Hungarian pop

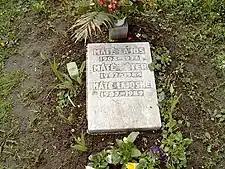
Péter Máté's tomb at the Farkasréti Cemetery

In 1975 Leslie Mándoki fled from Hungary to West Germany. In 1979 he joined the West-German band, Dschinghis Khan. One of the greatest successes of the band was the song "Moskau", "Dschinghis Khan" and "Hadschi Halef Omar". Later Mandoki rented the Park Studios near Lake Starnberg, Germany. He has worked as a producer for many German and international acts, including No Angels, Phil Collins, Engelbert, Joshua Kadison, Lionel Richie and Jennifer Rush. He also worked as a musical director for commercials, with clients Audi, Daimler and Disney.